Urmila Balawant Apte

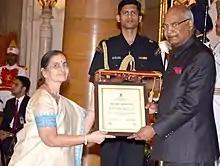
Urmila Balavant Apte getting the Nari Shakti Puraskar from President Kovind

She served as the President of the Bhartiya Stree Shakti until 1995. In that year she became the All-India Organising Secretary and that is a role she retained until 2014.